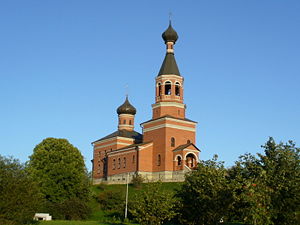
Maardu
Kirke i Maardu
Maardu er en by i Harjumaa amt det nordlige Estland, med et indbyggertal på ca. 16.000. Byen ligger ved kysten til Den Finske Bugt.